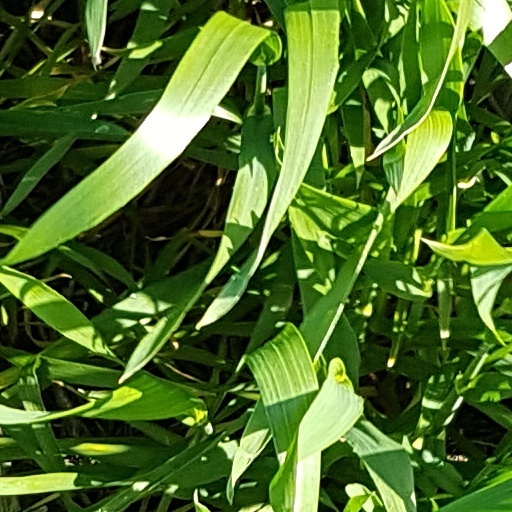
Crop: wheat